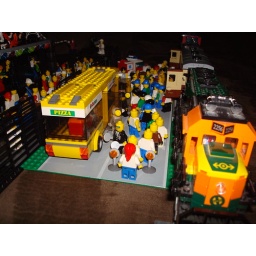
come all, by train, by foot and bus to the rock show of the century XD